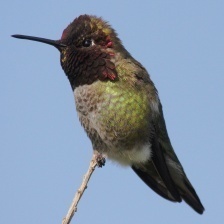
Species: ANNAS HUMMINGBIRD
Scientific name: CALYPTE ANNA
ImageNet parent category: hummingbird